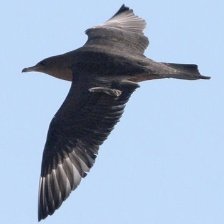
Species: POMARINE JAEGER
Scientific name: STERCORARIUS POMARINUS